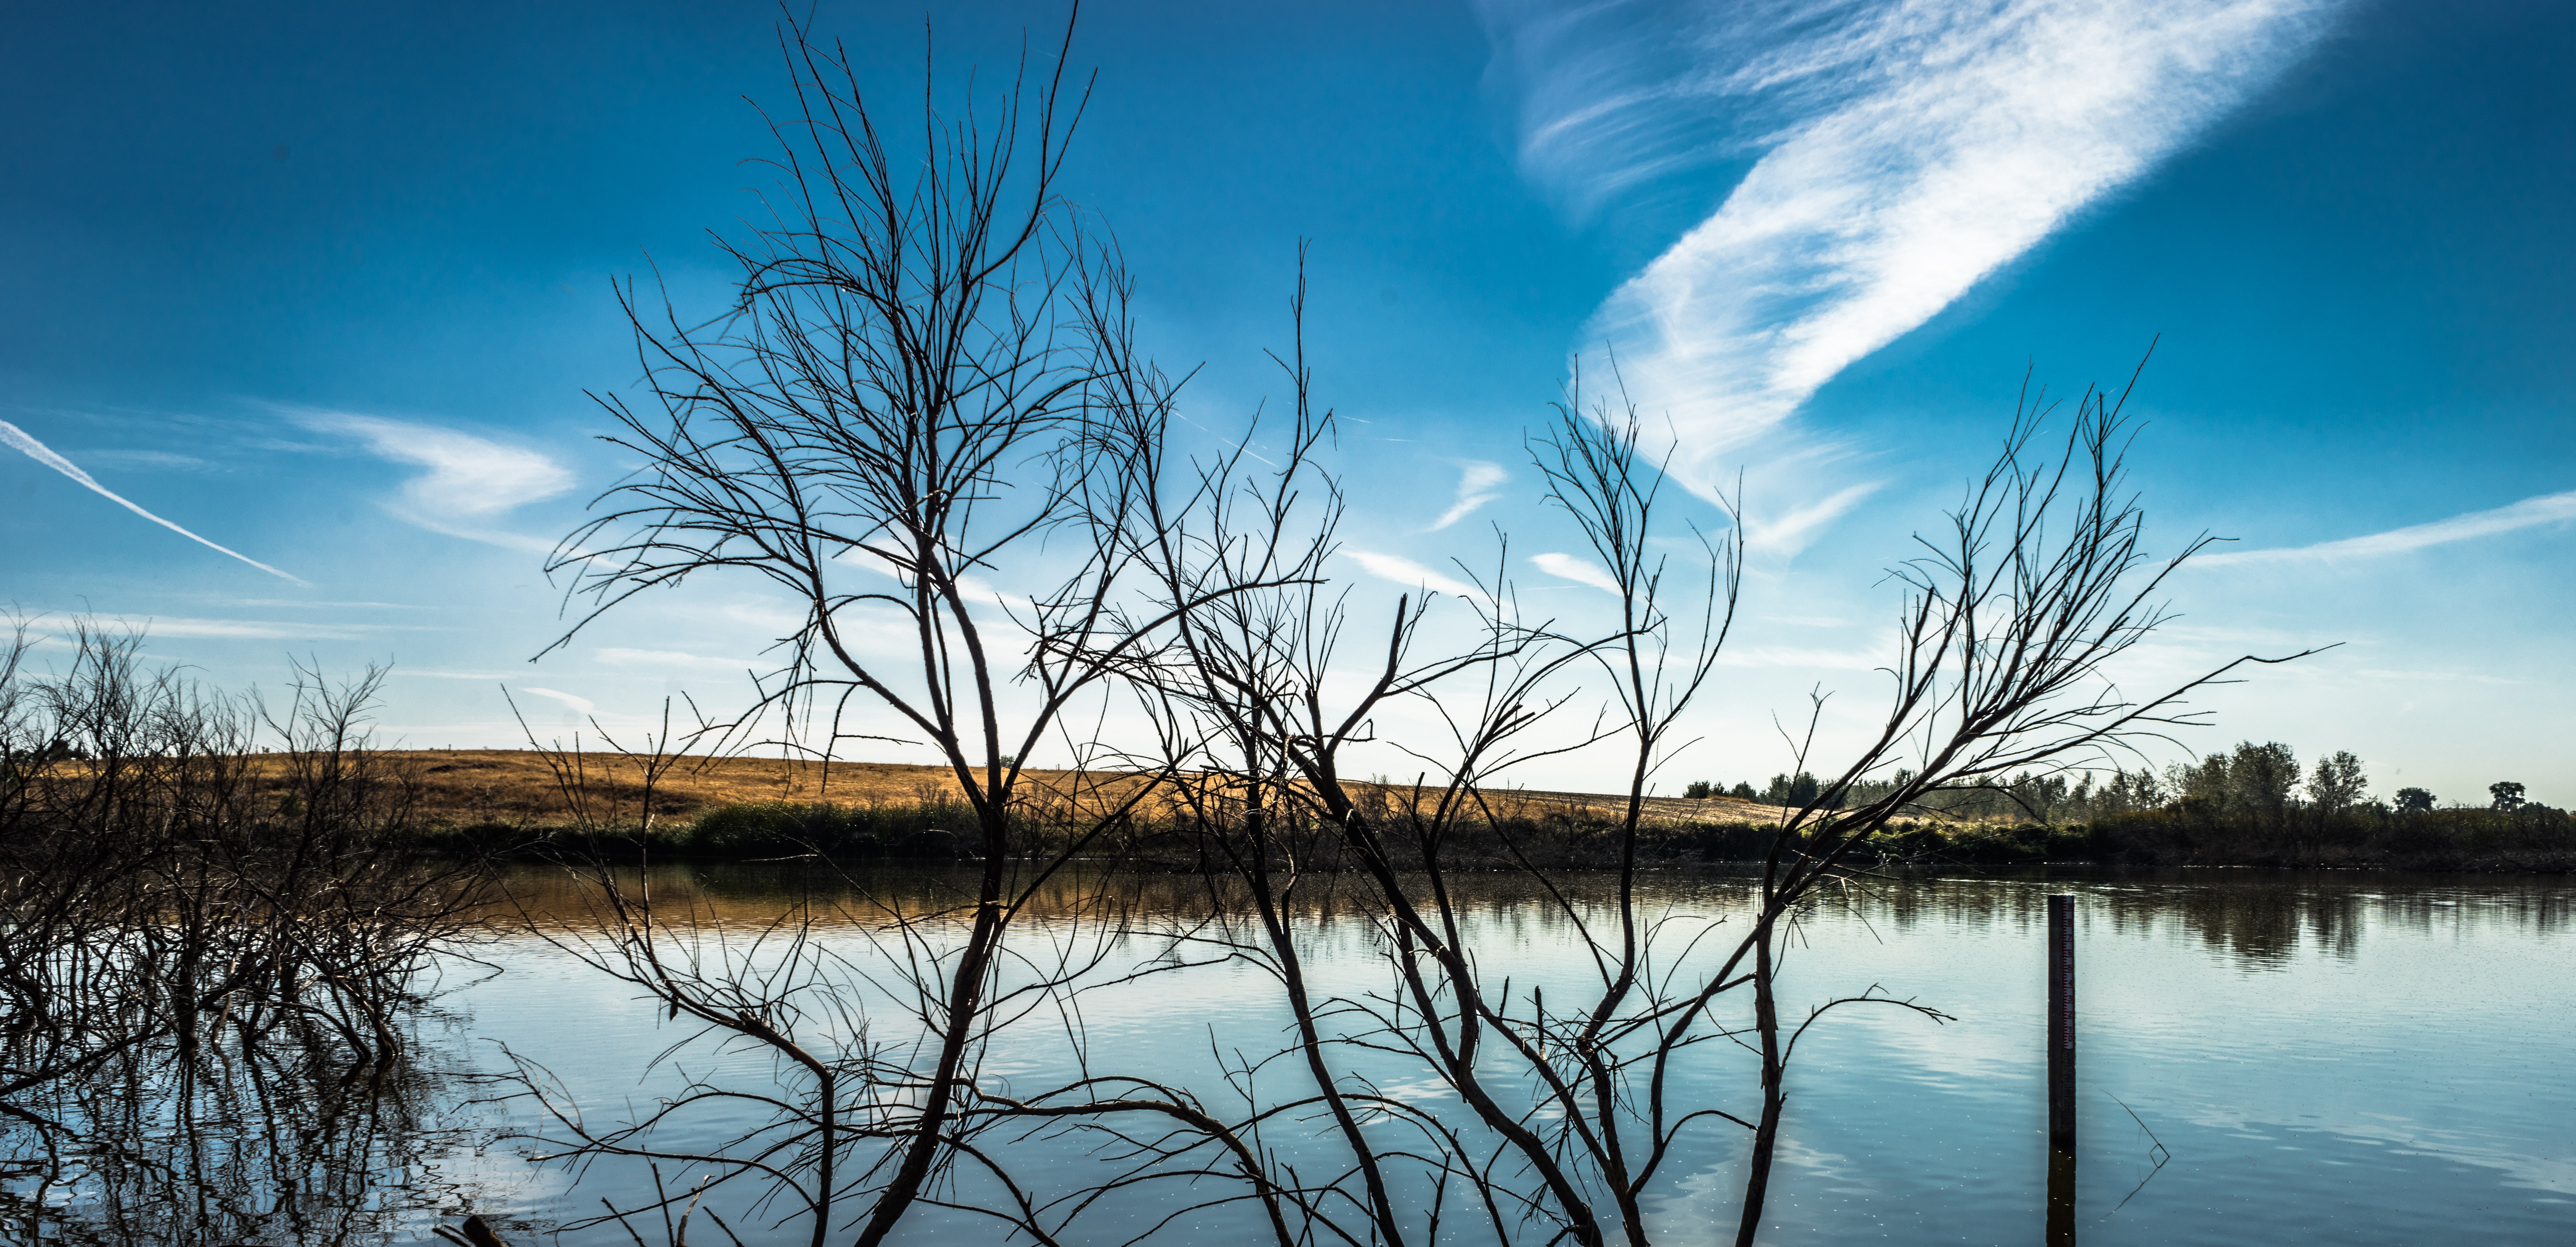
landscape, sea, tree, water, nature, grass, horizon, marsh, light, cloud, sky, sunrise, sunset, sunlight, morning, lake, dawn, atmosphere, river, summer, dusk, evening, green, reflection, fishing, park, reservoir, blue sky, spain, moor, duck, wetland, day, laguna, habitat, afternoon, natural environment, atmospheric phenomenon